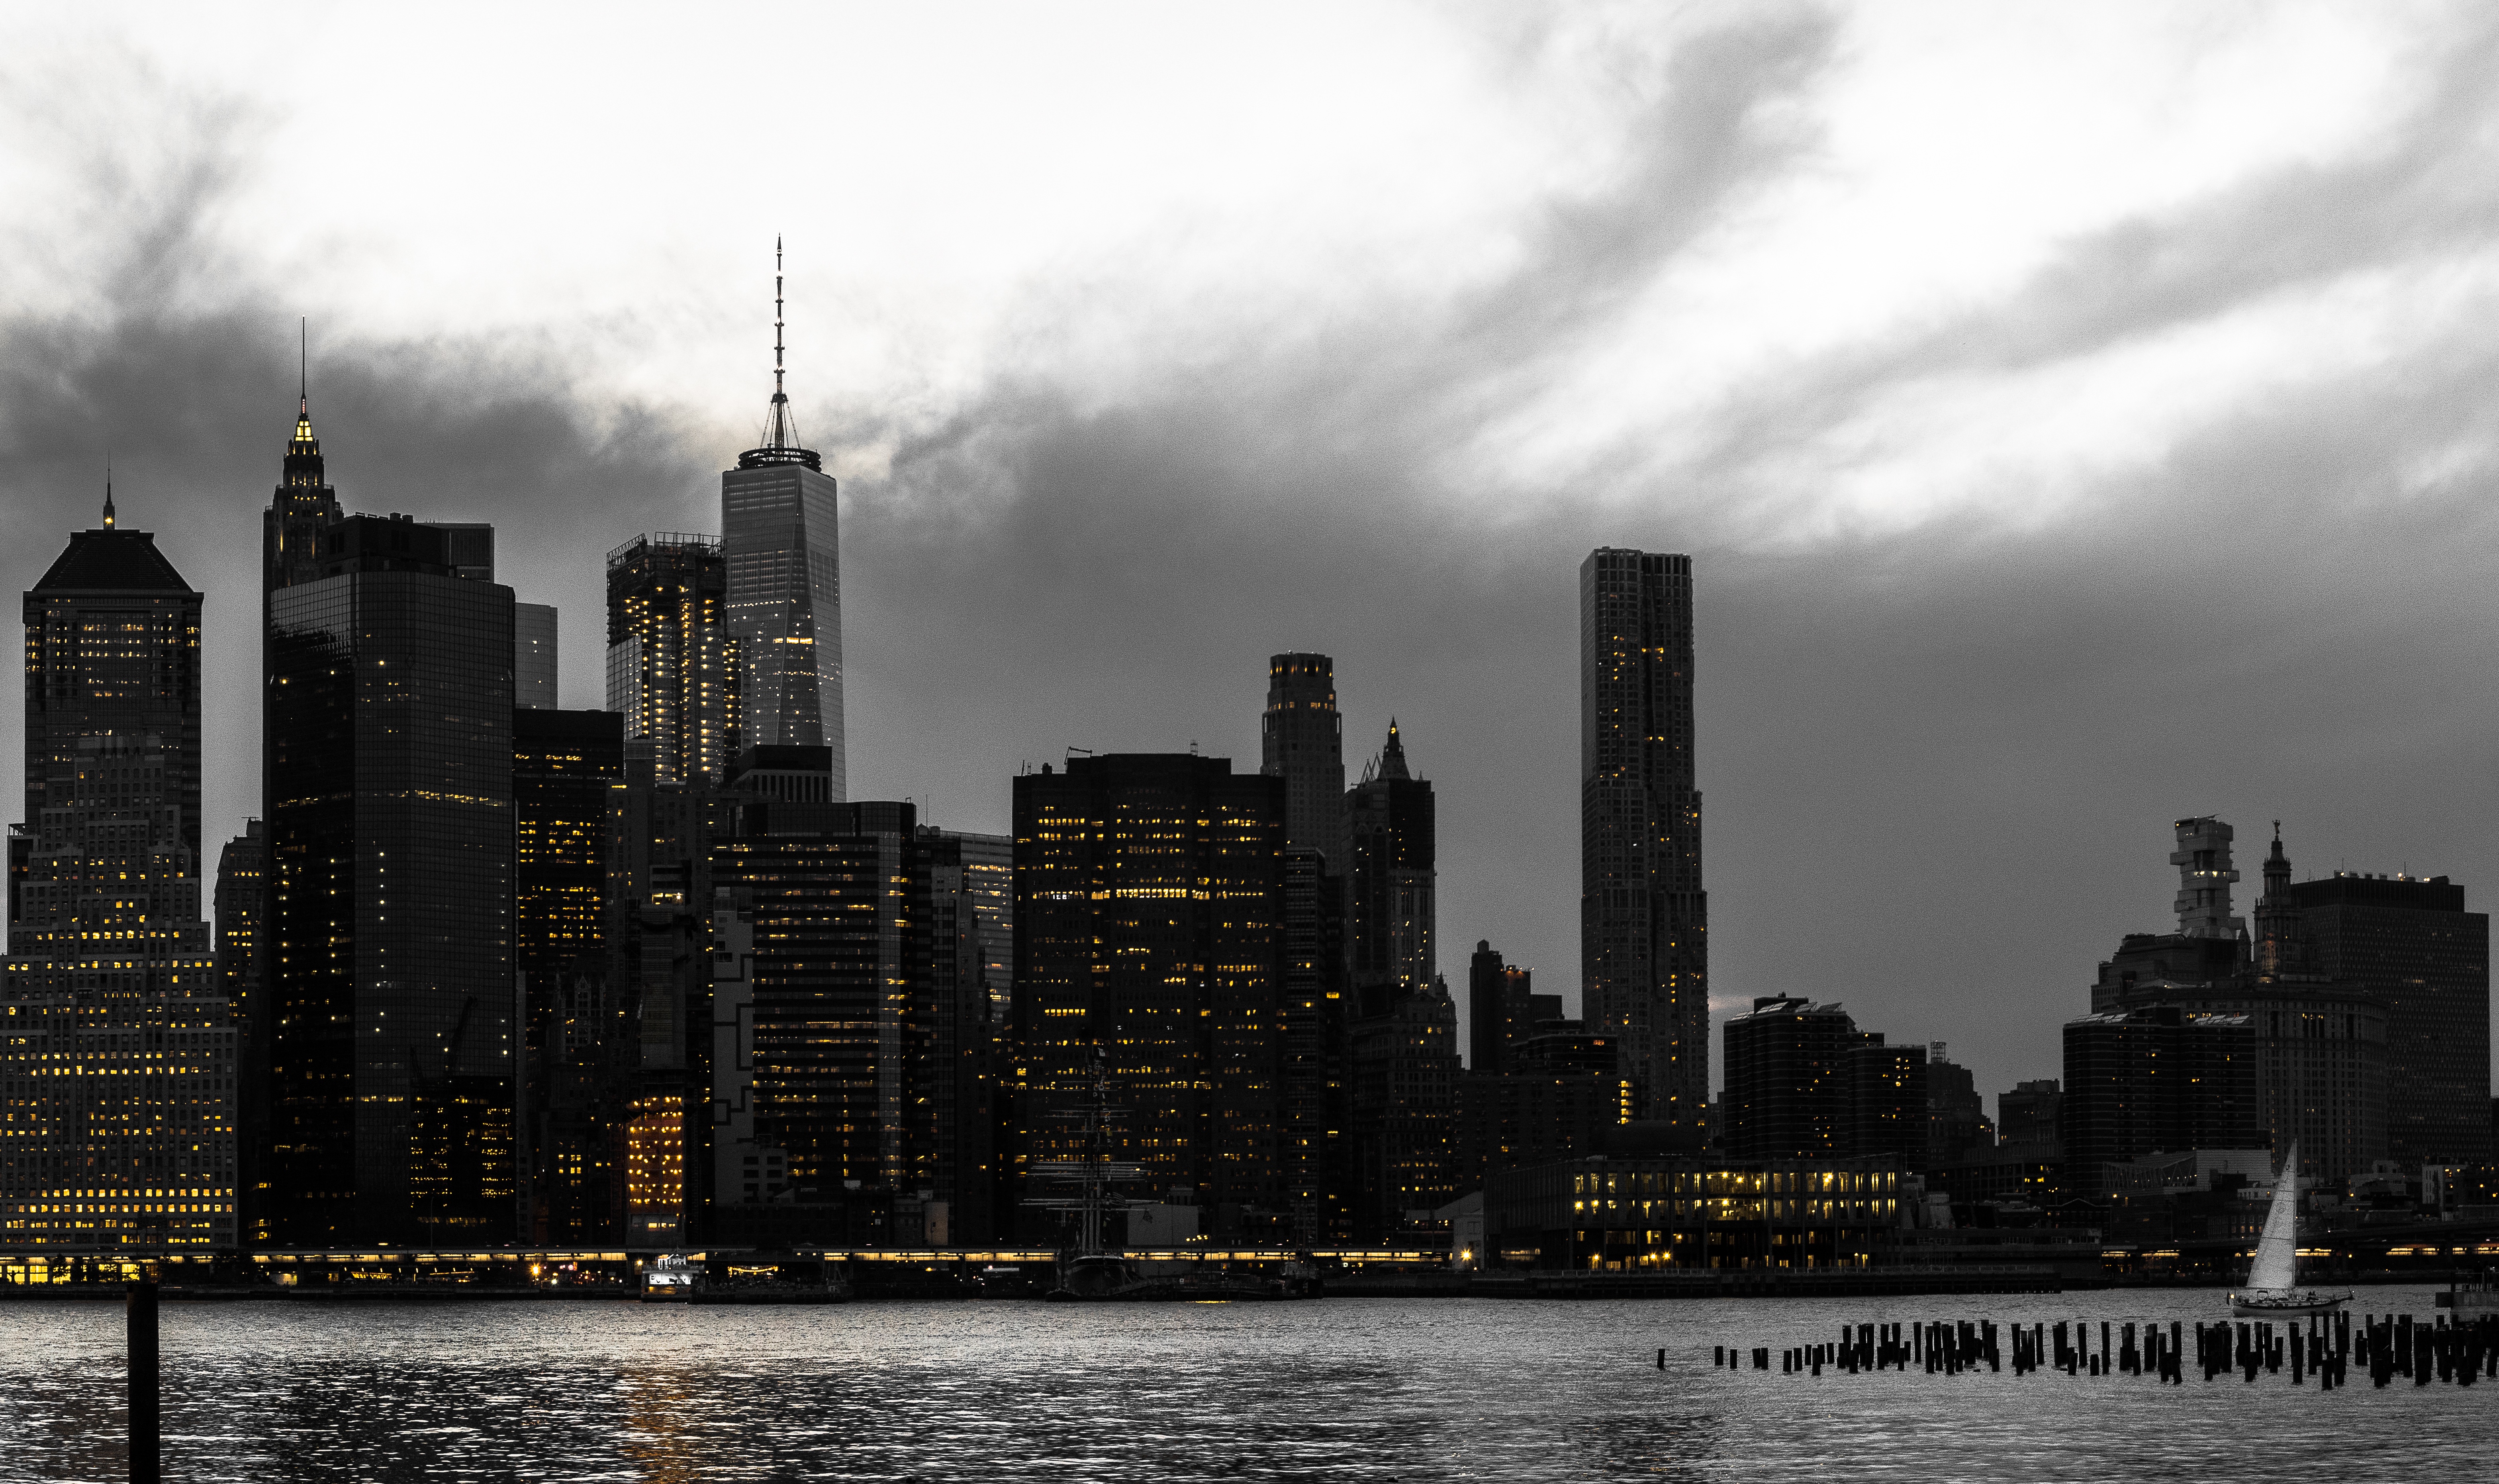
horizon, black and white, skyline, city, skyscraper, cityscape, downtown, dusk, evening, reflection, monochrome, tower block, metropolis, urban area, monochrome photography, geographical feature, atmospheric phenomenon, human settlement, metropolitan area